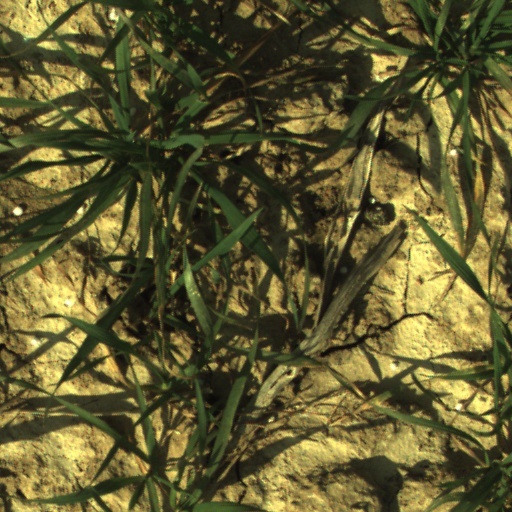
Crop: wheat